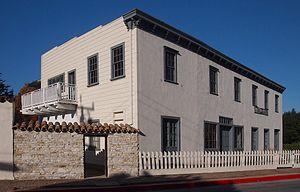
Ceci est la liste des lieux historiques inscrits sur le registre national dans le comté de Monterey en Californie.